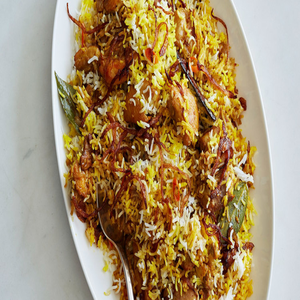
Dish: biryani